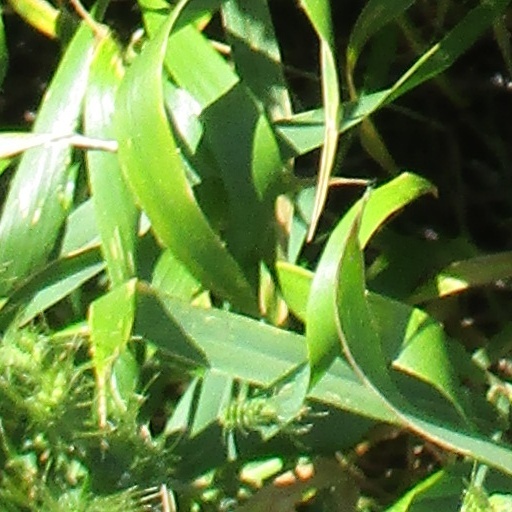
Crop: wheat